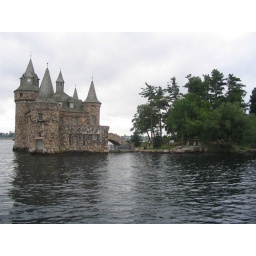
In the Thousand Islands trip, you can see the castle over the water in one of them